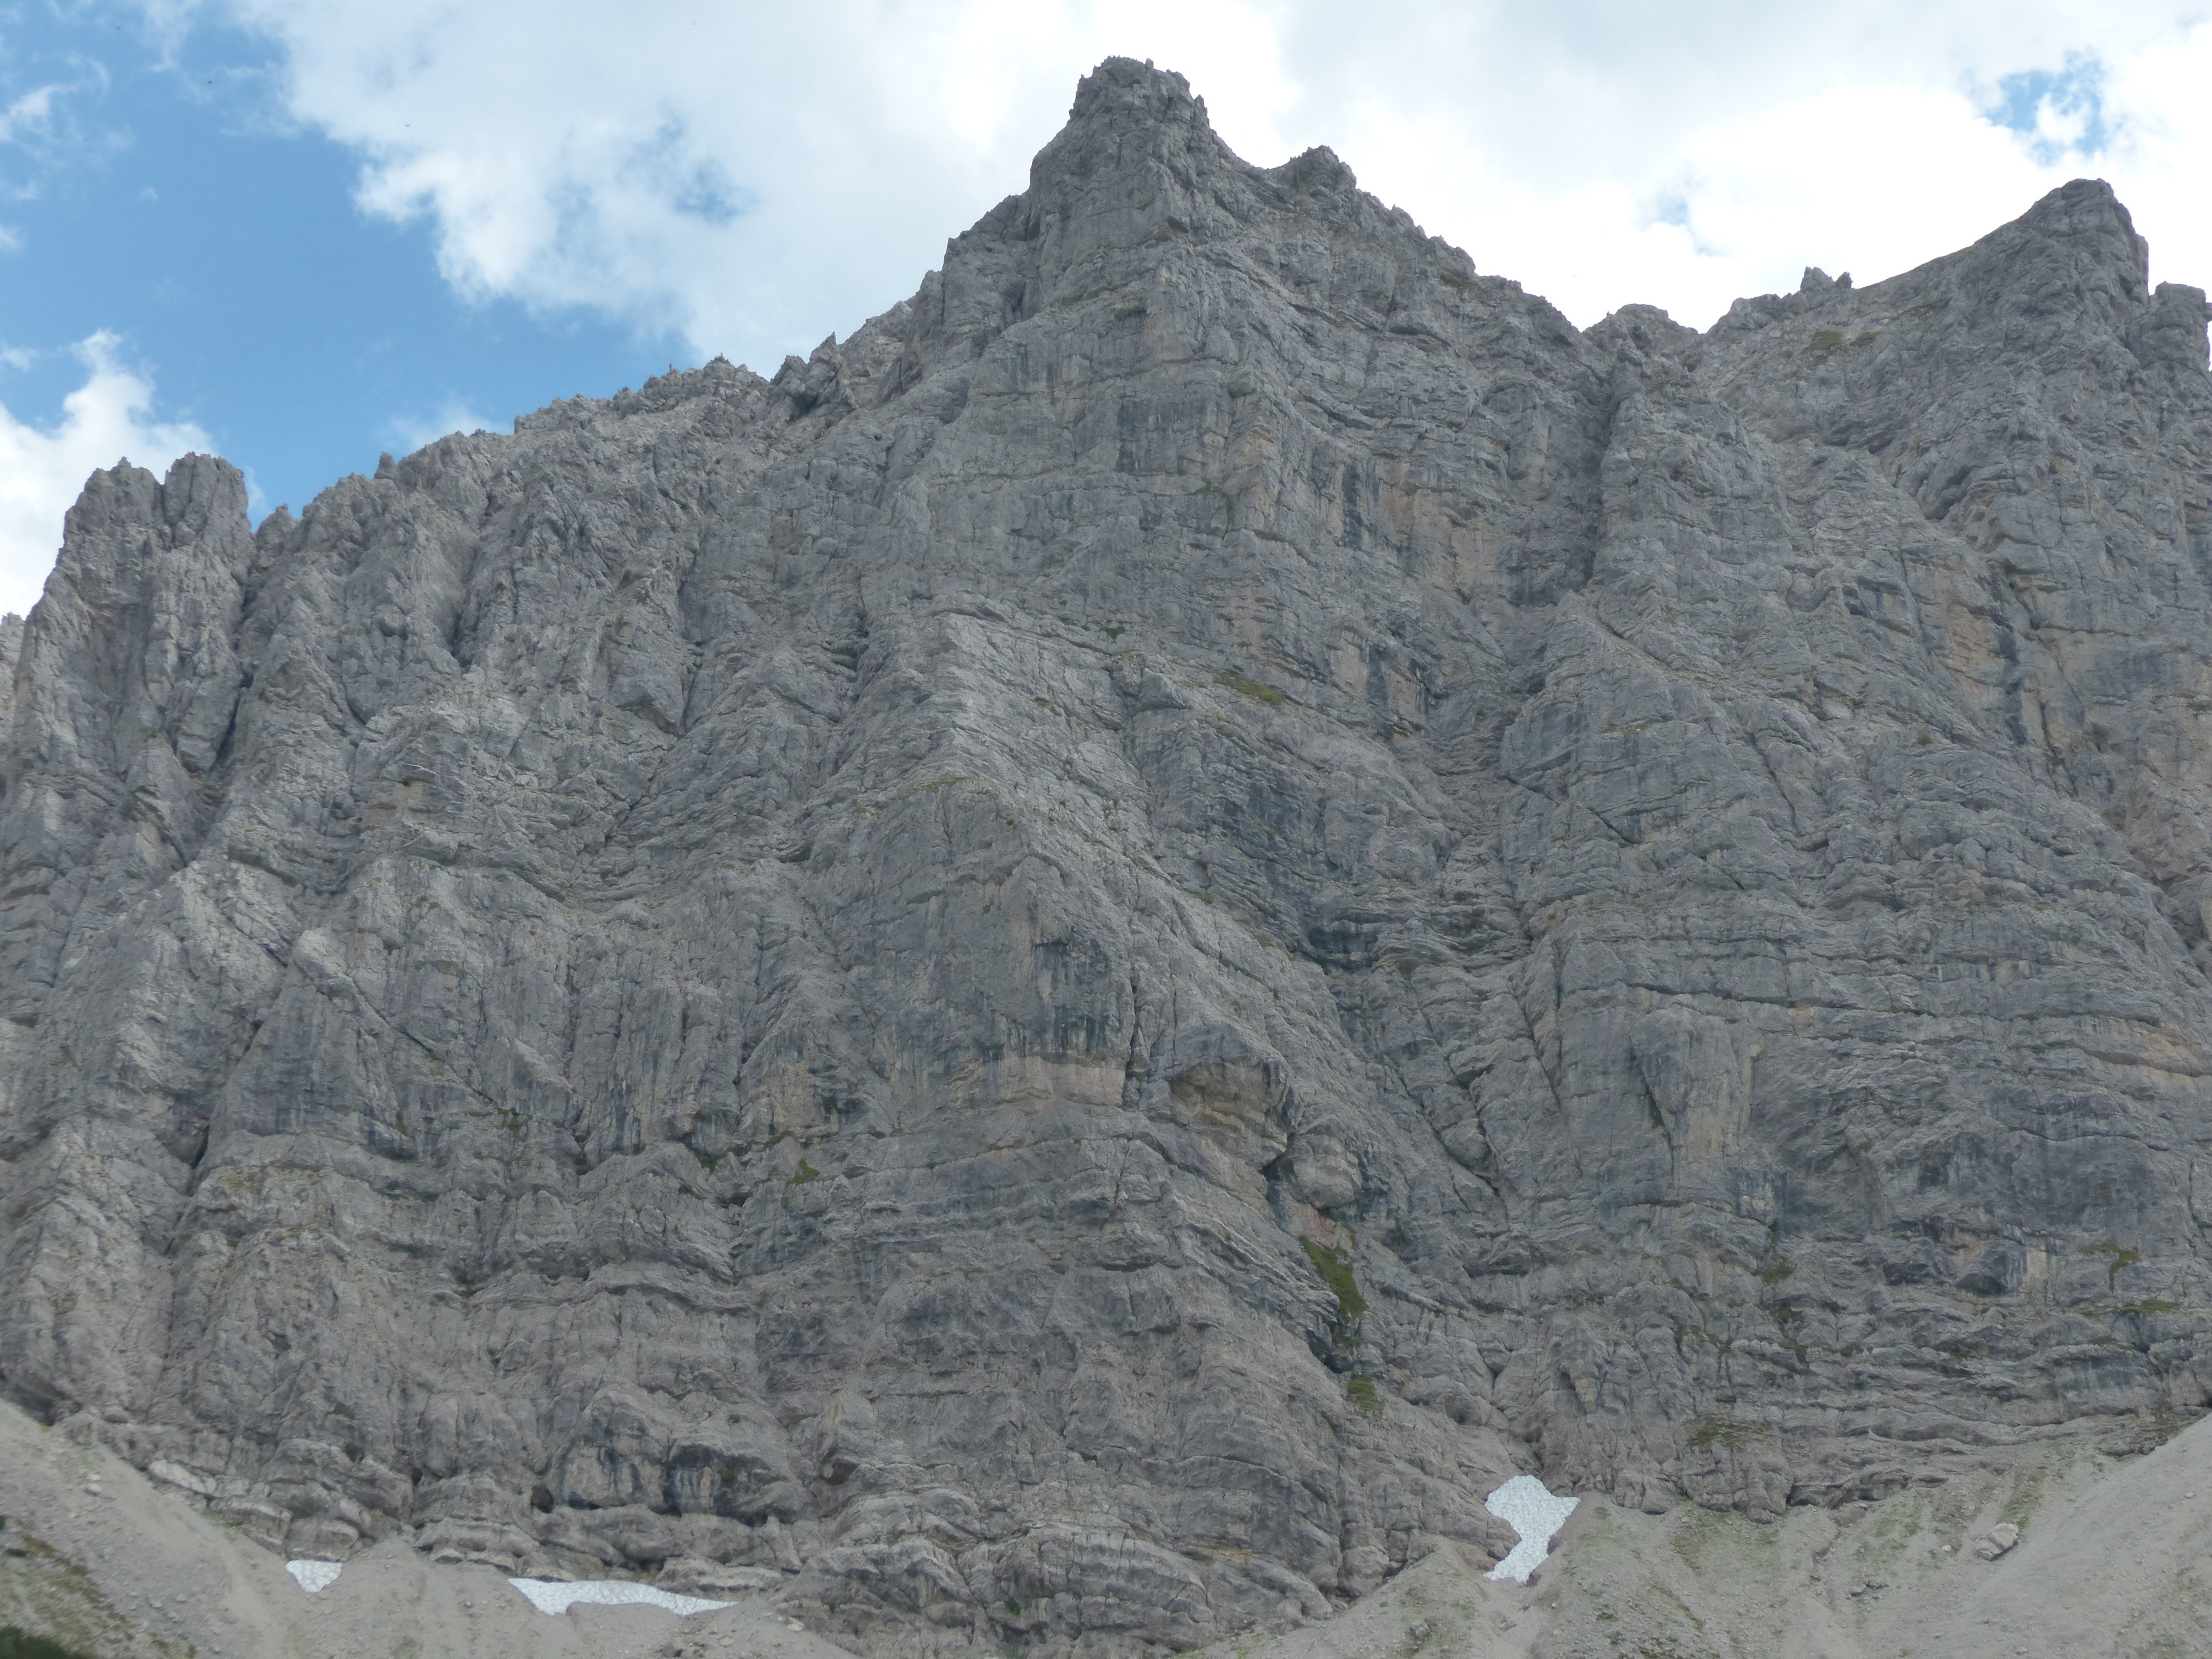
rock, mountain, valley, mountain range, formation, cliff, climbing, terrain, rock wall, ridge, summit, climb, austria, massif, geology, badlands, plateau, fell, cirque, wadi, bedrock, moraine, tyrol, rubble field, landform, north wall, mountain pass, allg u alps, geographical feature, mountainous landforms, geological phenomenon, vilsalpseeberge, top of pools, via ferrata laugh top north face, via ferrata laugh lace